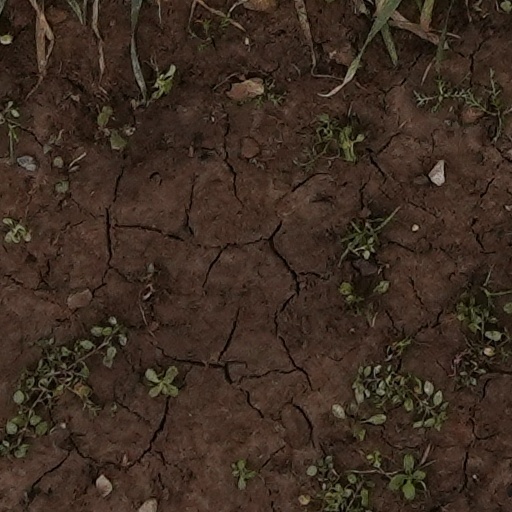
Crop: wheat